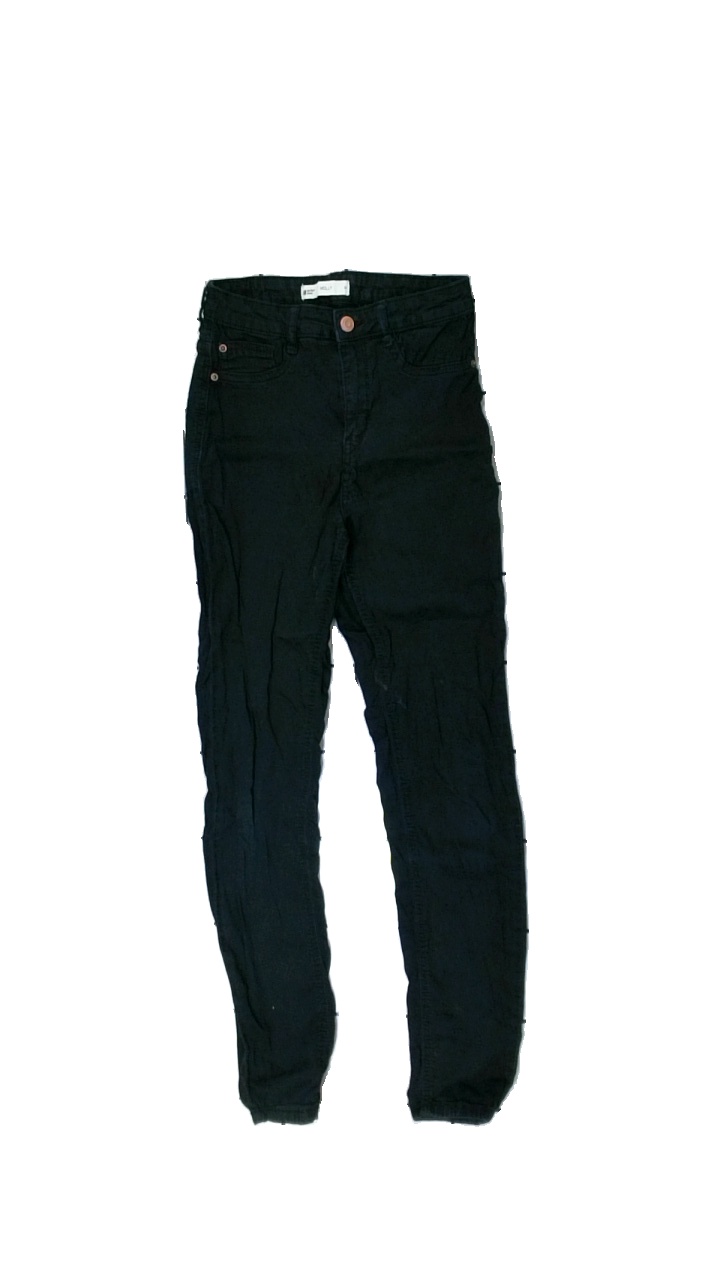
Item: Jeans (Ladies)
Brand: Gina Tricot
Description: svarta jeans där stretchen är sönder.
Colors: Black
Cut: Tight
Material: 100% cotton
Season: All
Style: Denim
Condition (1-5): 1
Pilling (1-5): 3
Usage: Export
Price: <50